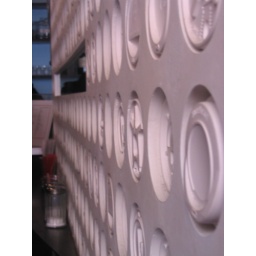
LTL's wall o' coffee cup lids in IniAni.